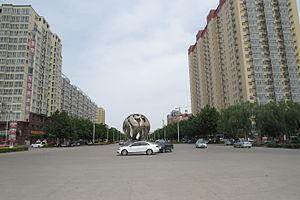
Bazhou est une ville de la province du Hebei en Chine. C'est une ville-district placée sous la juridiction de la ville-préfecture de Langfang.